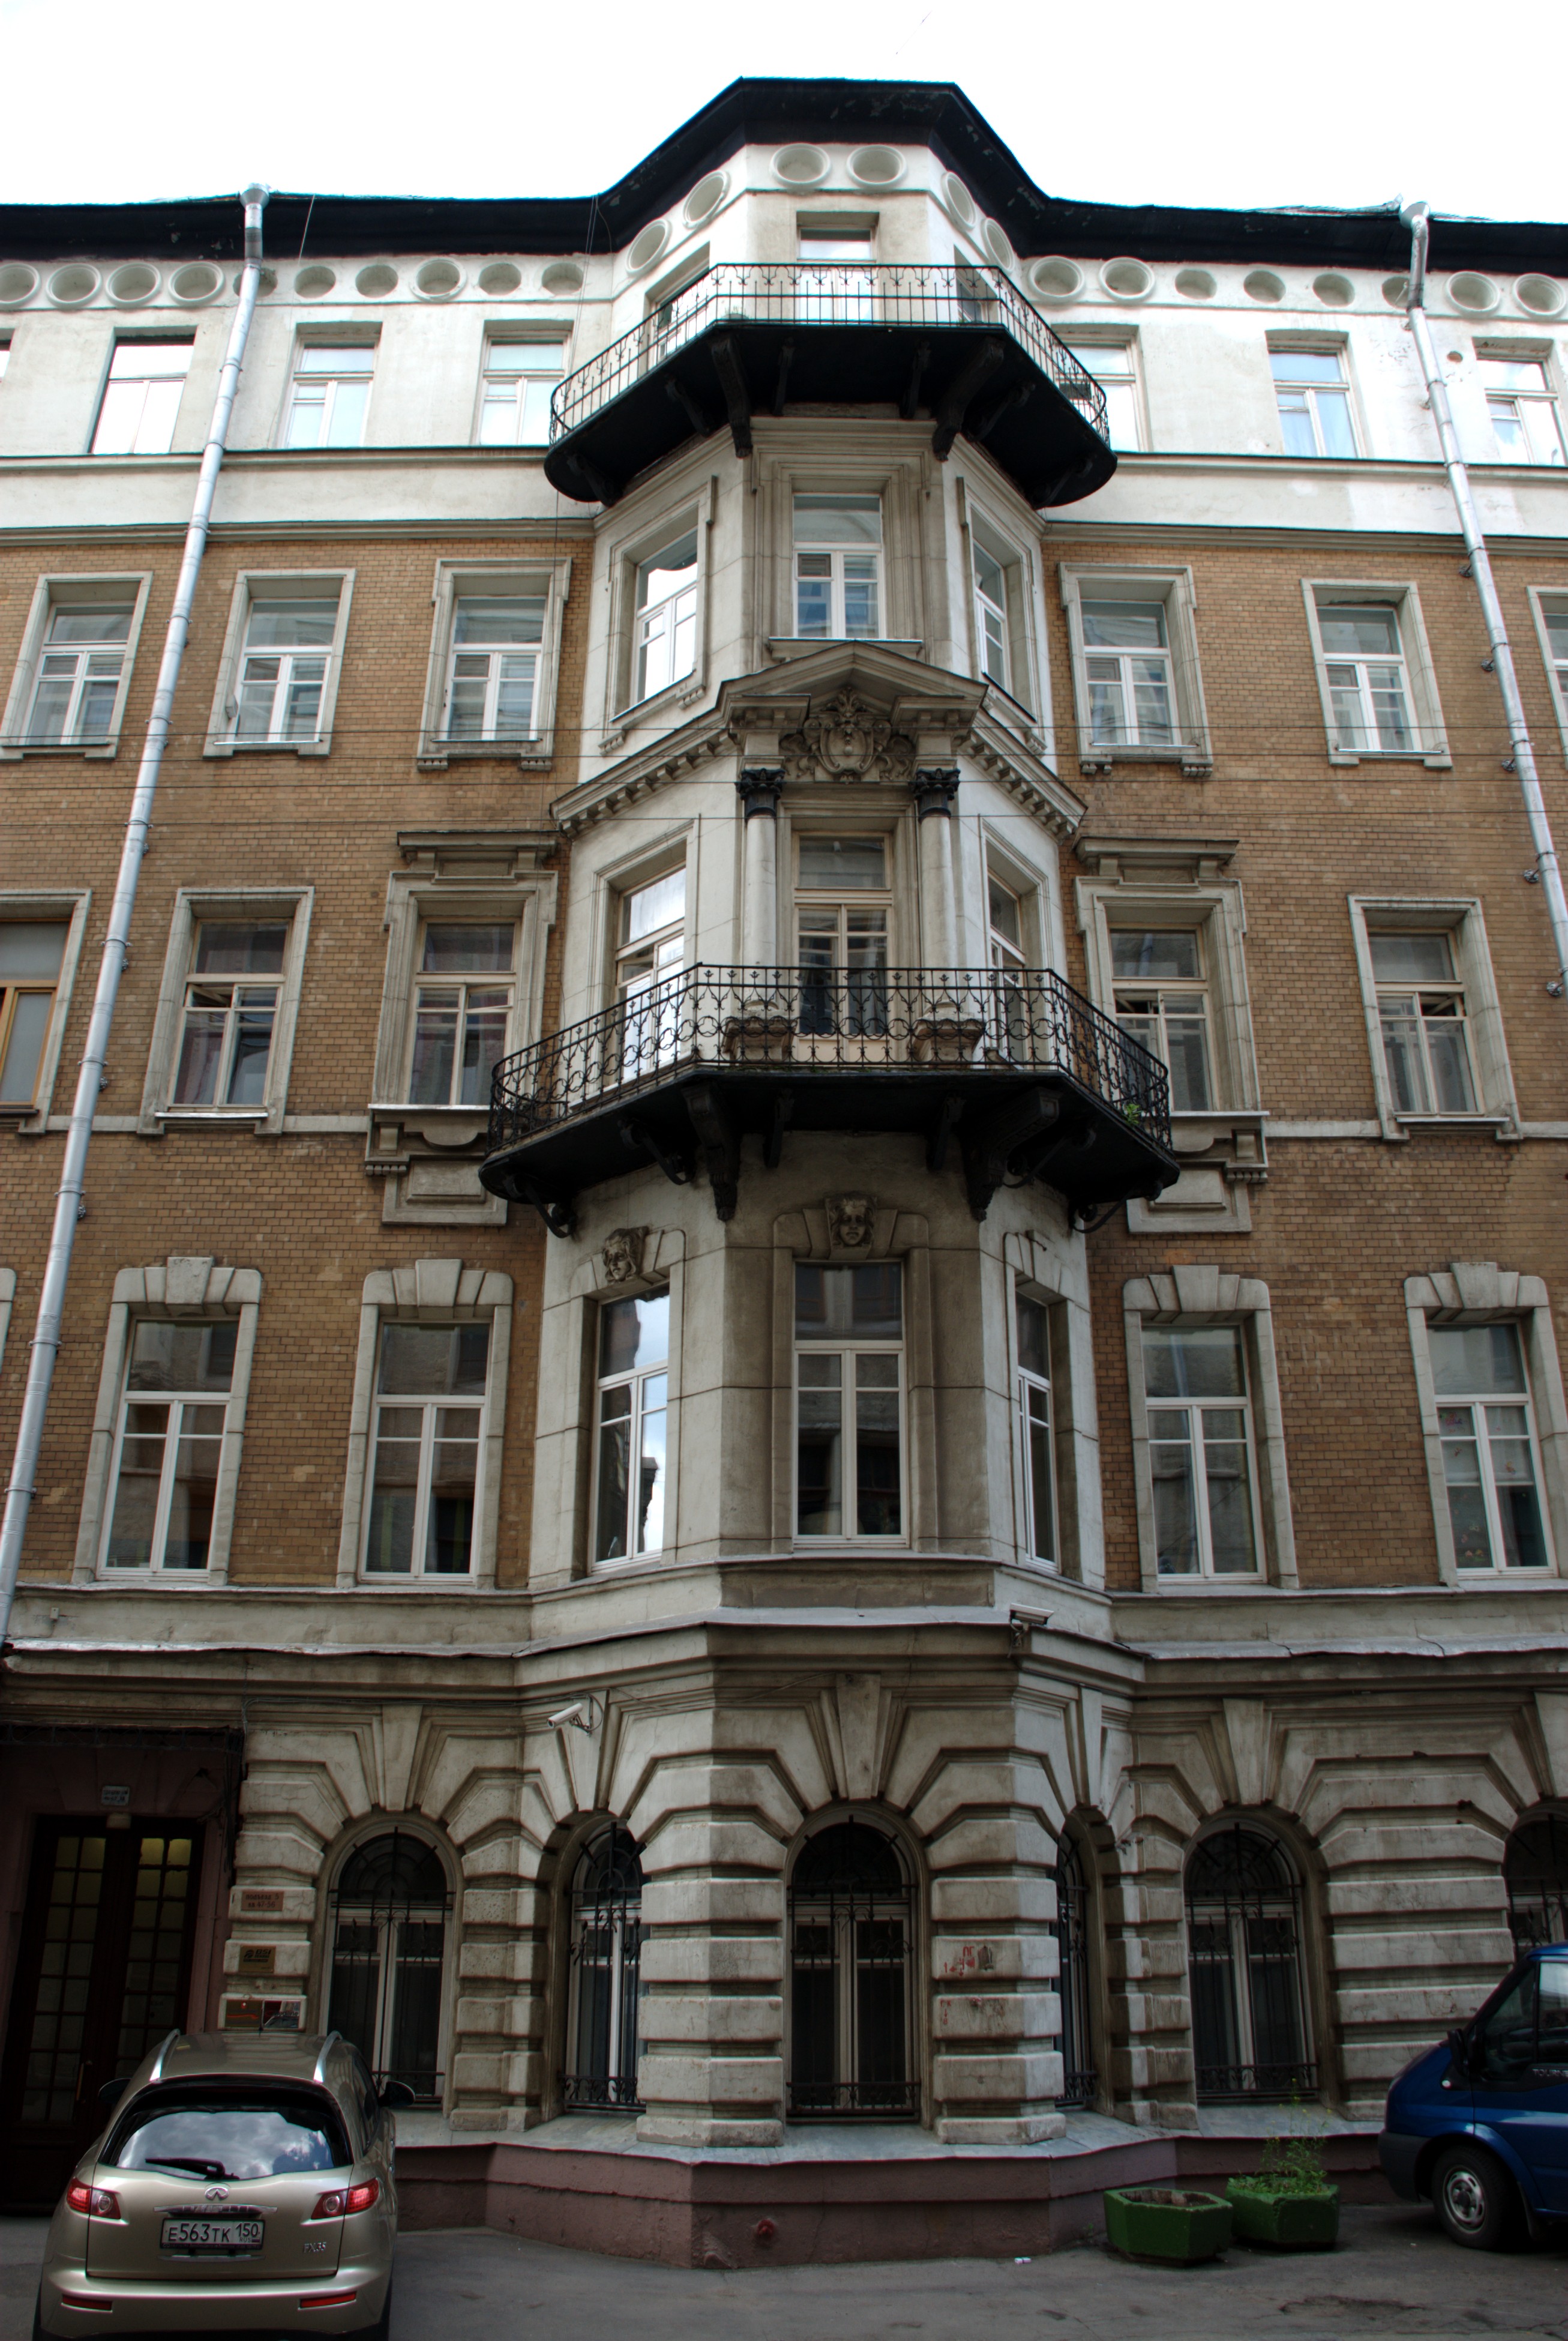
architecture, mansion, house, window, town, building, city, home, cityscape, downtown, landmark, facade, nikon, moscow, estate, russia, d80, cityscapes, moskau, nikond80, moscou, neighbourhood, classical architecture, residential area